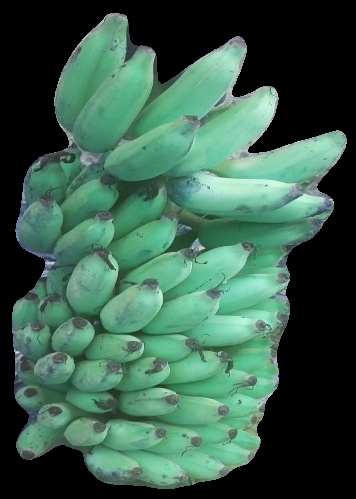
Variety: elakki-bale
Grade: grade2